Halls of Montezuma: A Battle History of the U.S. Marine Corps

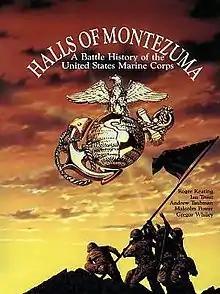

Halls of Montezuma: A Battle History of the U.S. Marine Corps is a computer wargame developed by Strategic Studies Group in 1987 for the Apple II. Ports were released for the Commodore 64, Amiga, MS-DOS, and Apple IIGS.